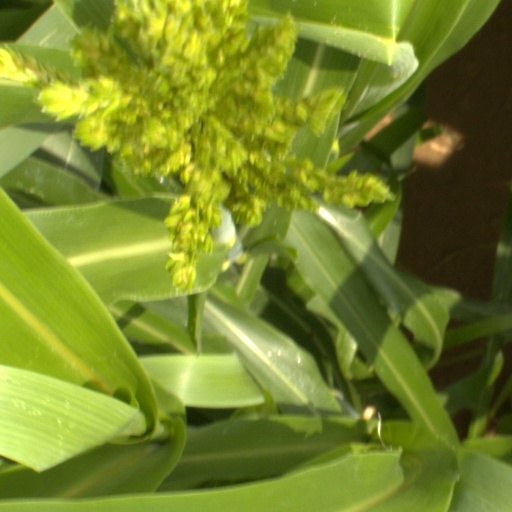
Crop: sorghum